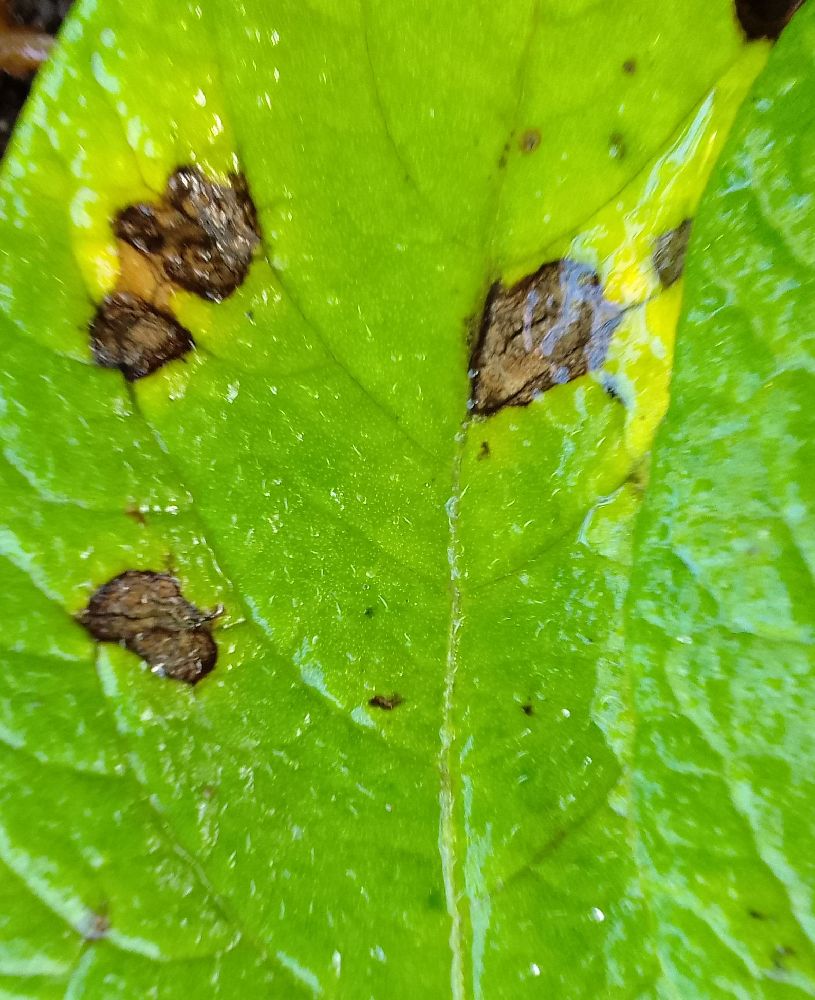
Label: Early blight